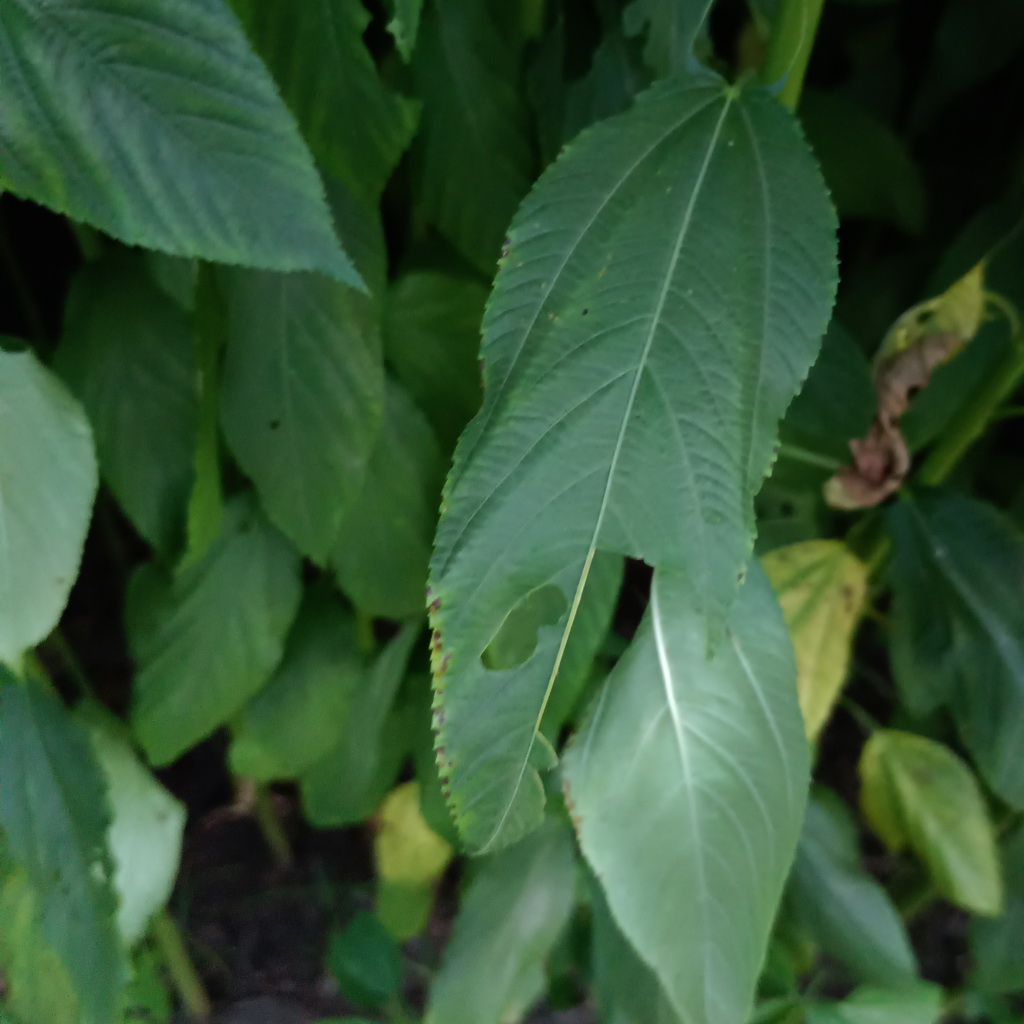
Label: Holed